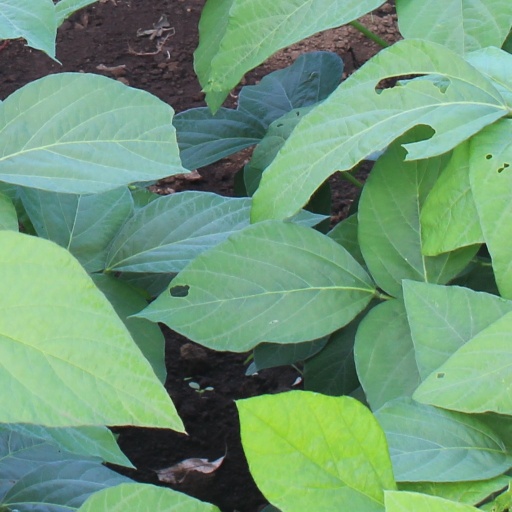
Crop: soybean